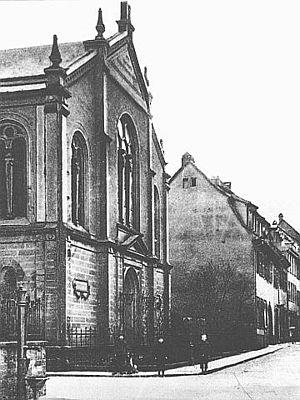
La synagogue de Heidelberg a été construite en 1878 et comme la majorité des synagogues en Allemagne, elle sera détruite par les nazis en 1938.